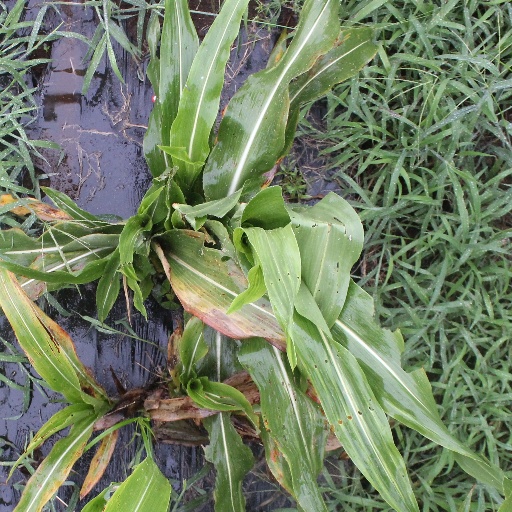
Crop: sorghum